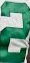
Number: 2